Cannibalism in the Americas

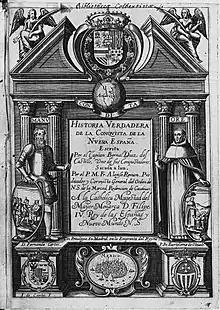
Title page of the original 1632 edition of Bernal Díaz's "True History"

There is universal agreement that some Mesoamerican people practiced human sacrifice followed by cannibalism. Still, there is a lack of scholarly consensus on how widespread the latter practice was. At one extreme, the anthropologist Marvin Harris, author of "Cannibals and Kings", has suggested that the flesh of the victims was a part of an aristocratic diet as a reward since the Aztec diet was lacking in proteins. While most historians of the pre-Columbian era accept that there was ritual cannibalism related to human sacrifices, they often reject suggestions that human flesh could have been a significant portion of the Aztec diet. Cannibalism was also associated with acts of warfare, and has been interpreted as an element of blood revenge in war.